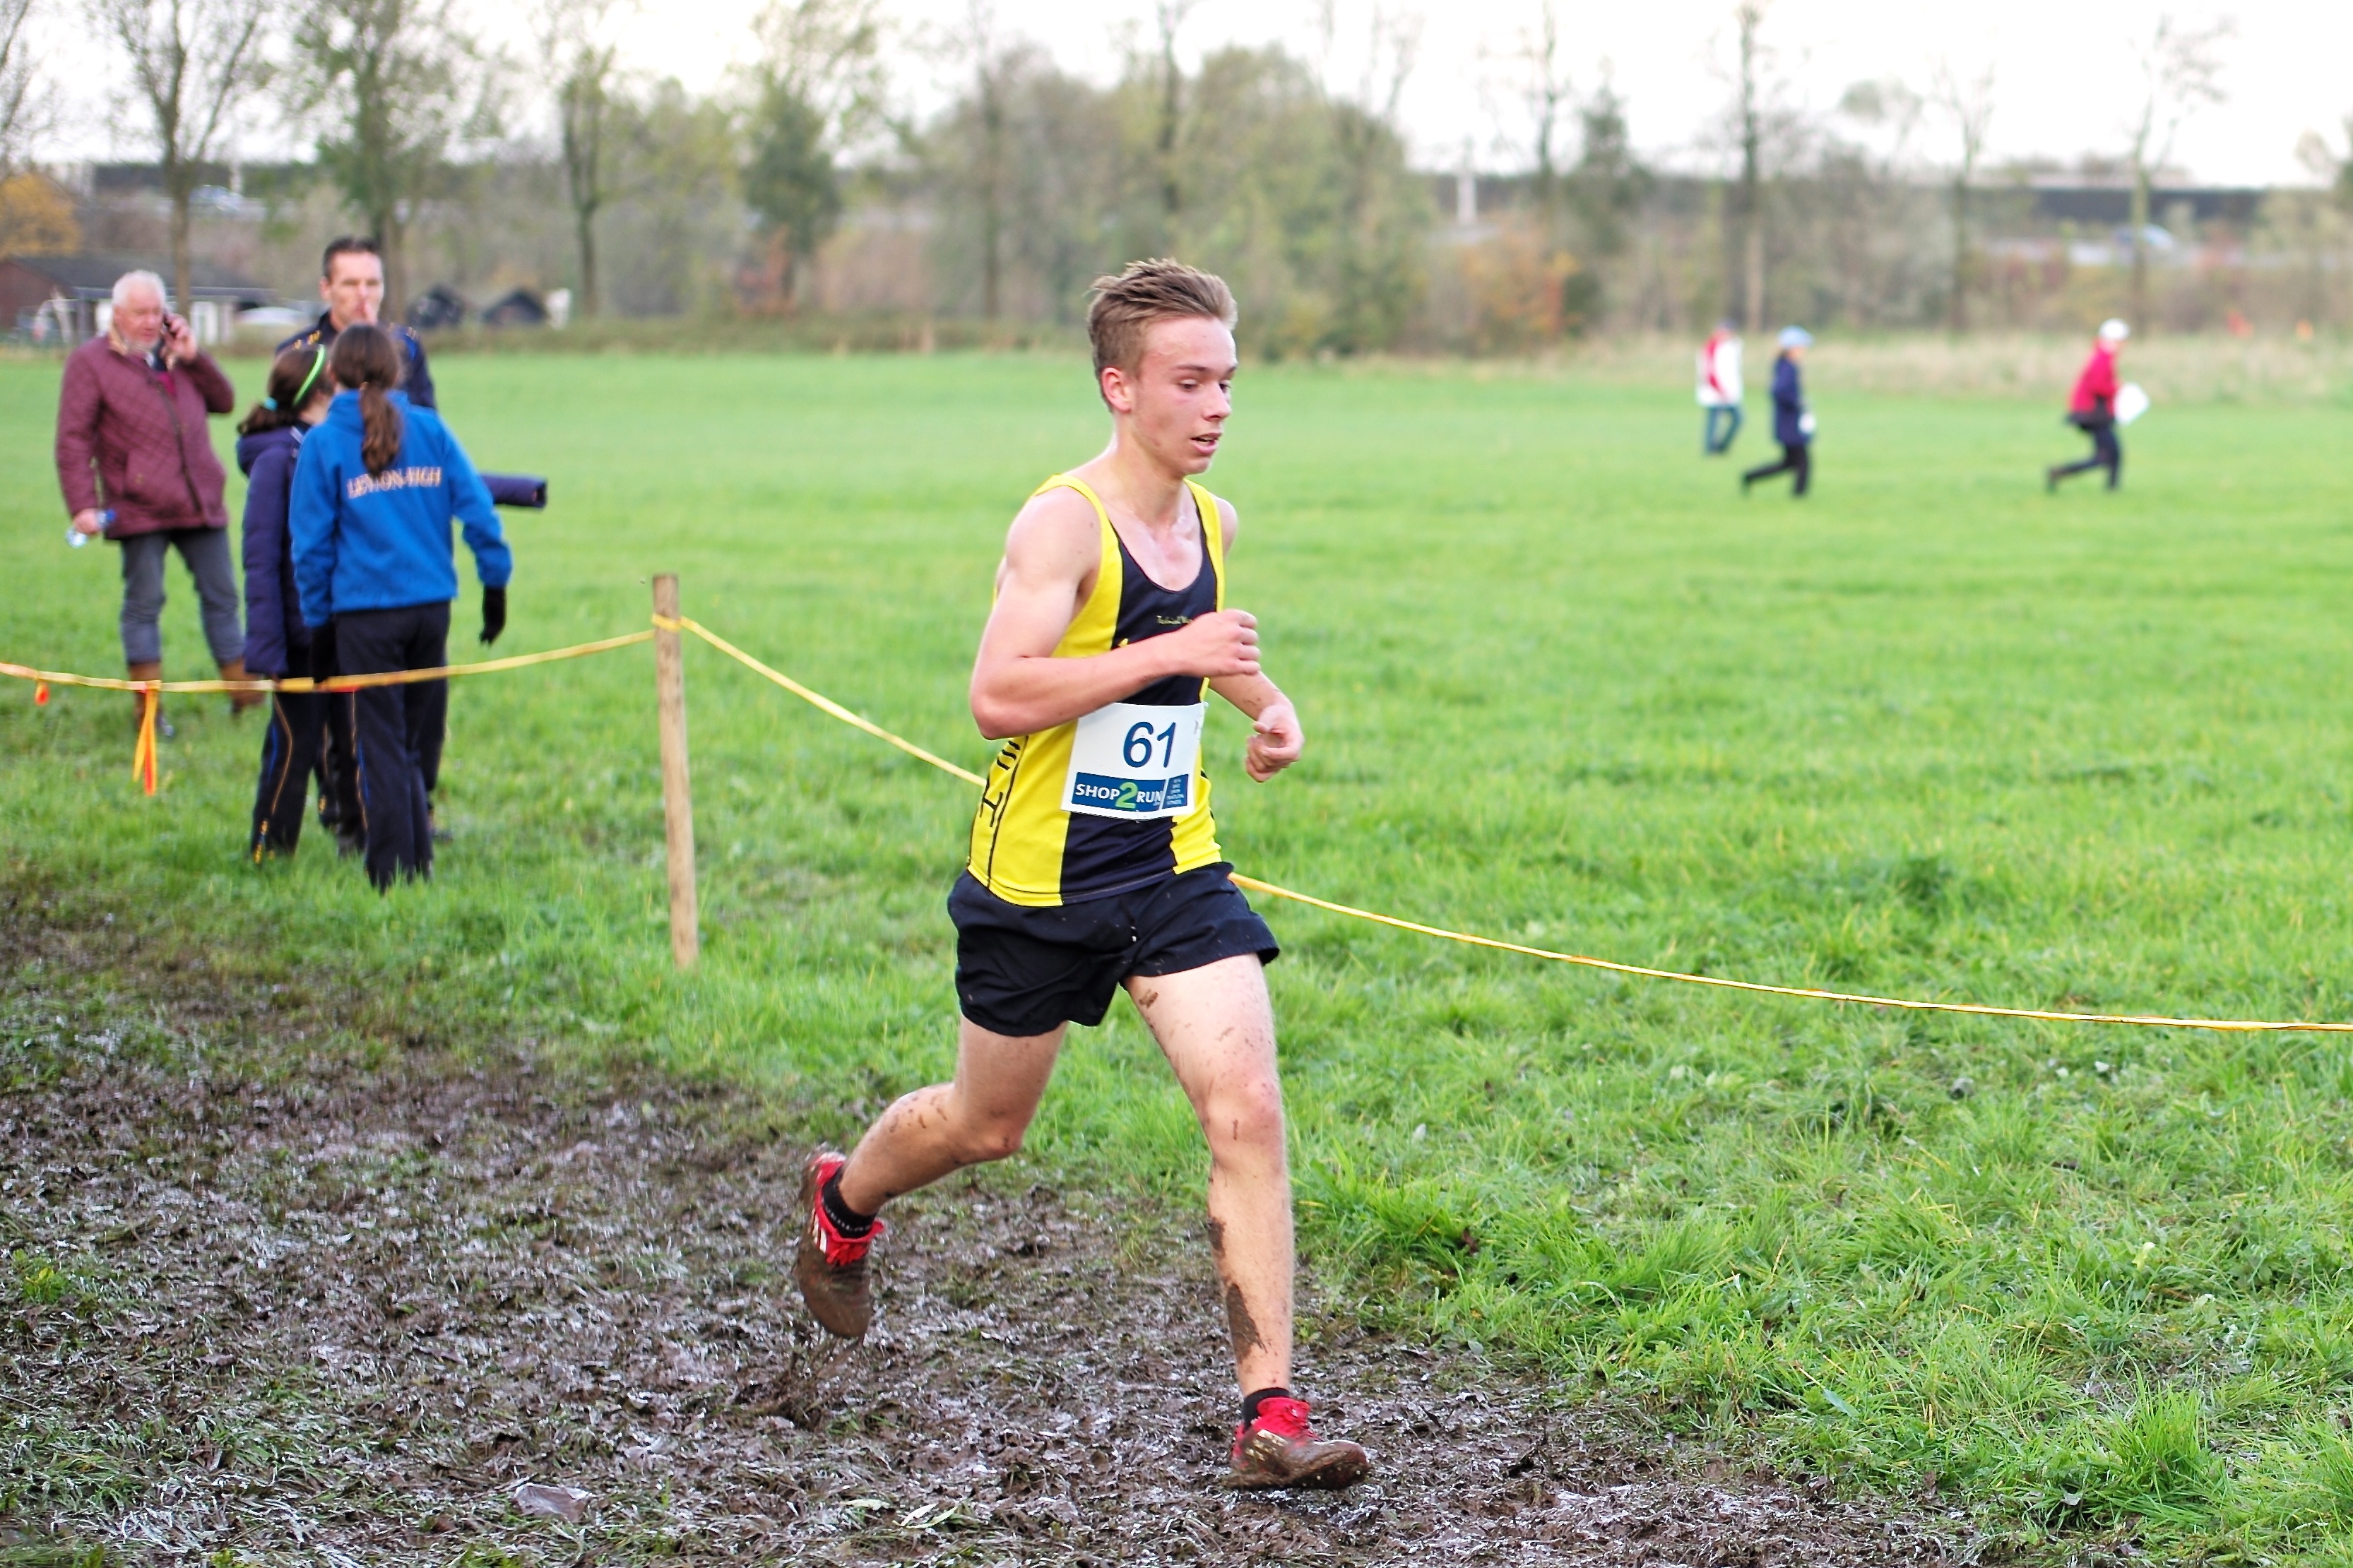
person, running, recreation, race, sports, endurance, athletics, sprint, physical exercise, outdoor recreation, human action, endurance sports, ultramarathon, duathlon, cross country running, cross country cycling